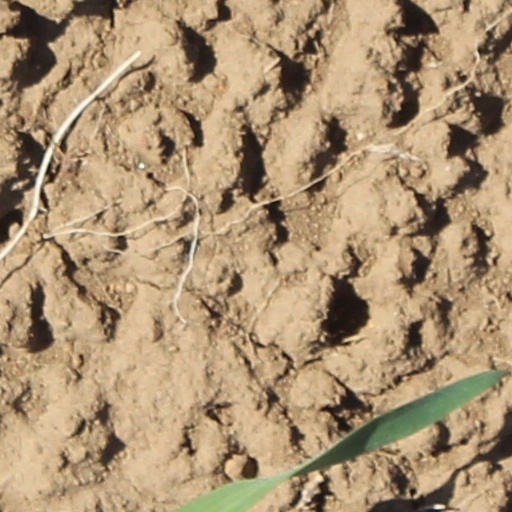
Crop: wheat